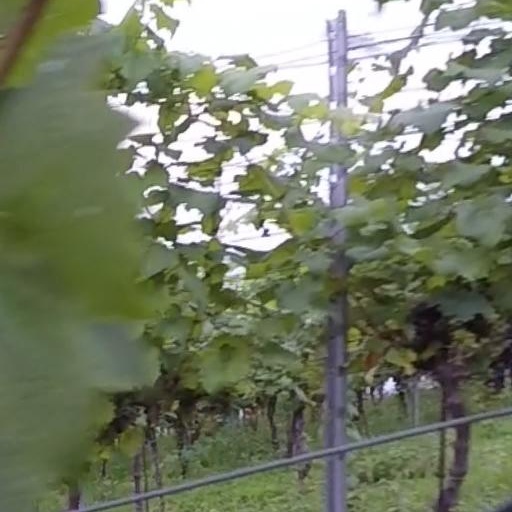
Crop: grape